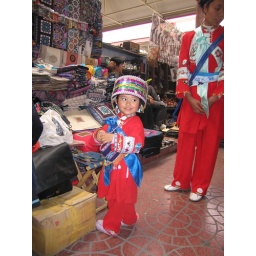
Tibetian girl in traditional garb